San Martín Line

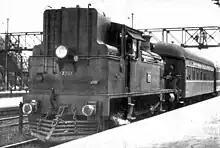
A train in Greater Buenos Aires, c. 1960

During the 1960s the line was restructured, renewing its rolling stock. Therefore, the steam locomotives of San Martín line were replaced by diesel ones. The old coaches made of wood were also replaced by new wagons manufactured in Fiat Ferroviaria (then Materfer) factory in Córdoba Province.